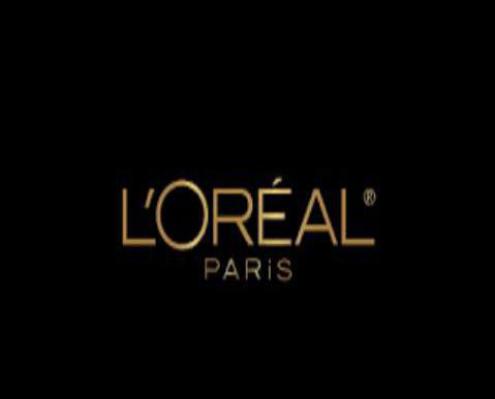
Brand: loreal
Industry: Necessities